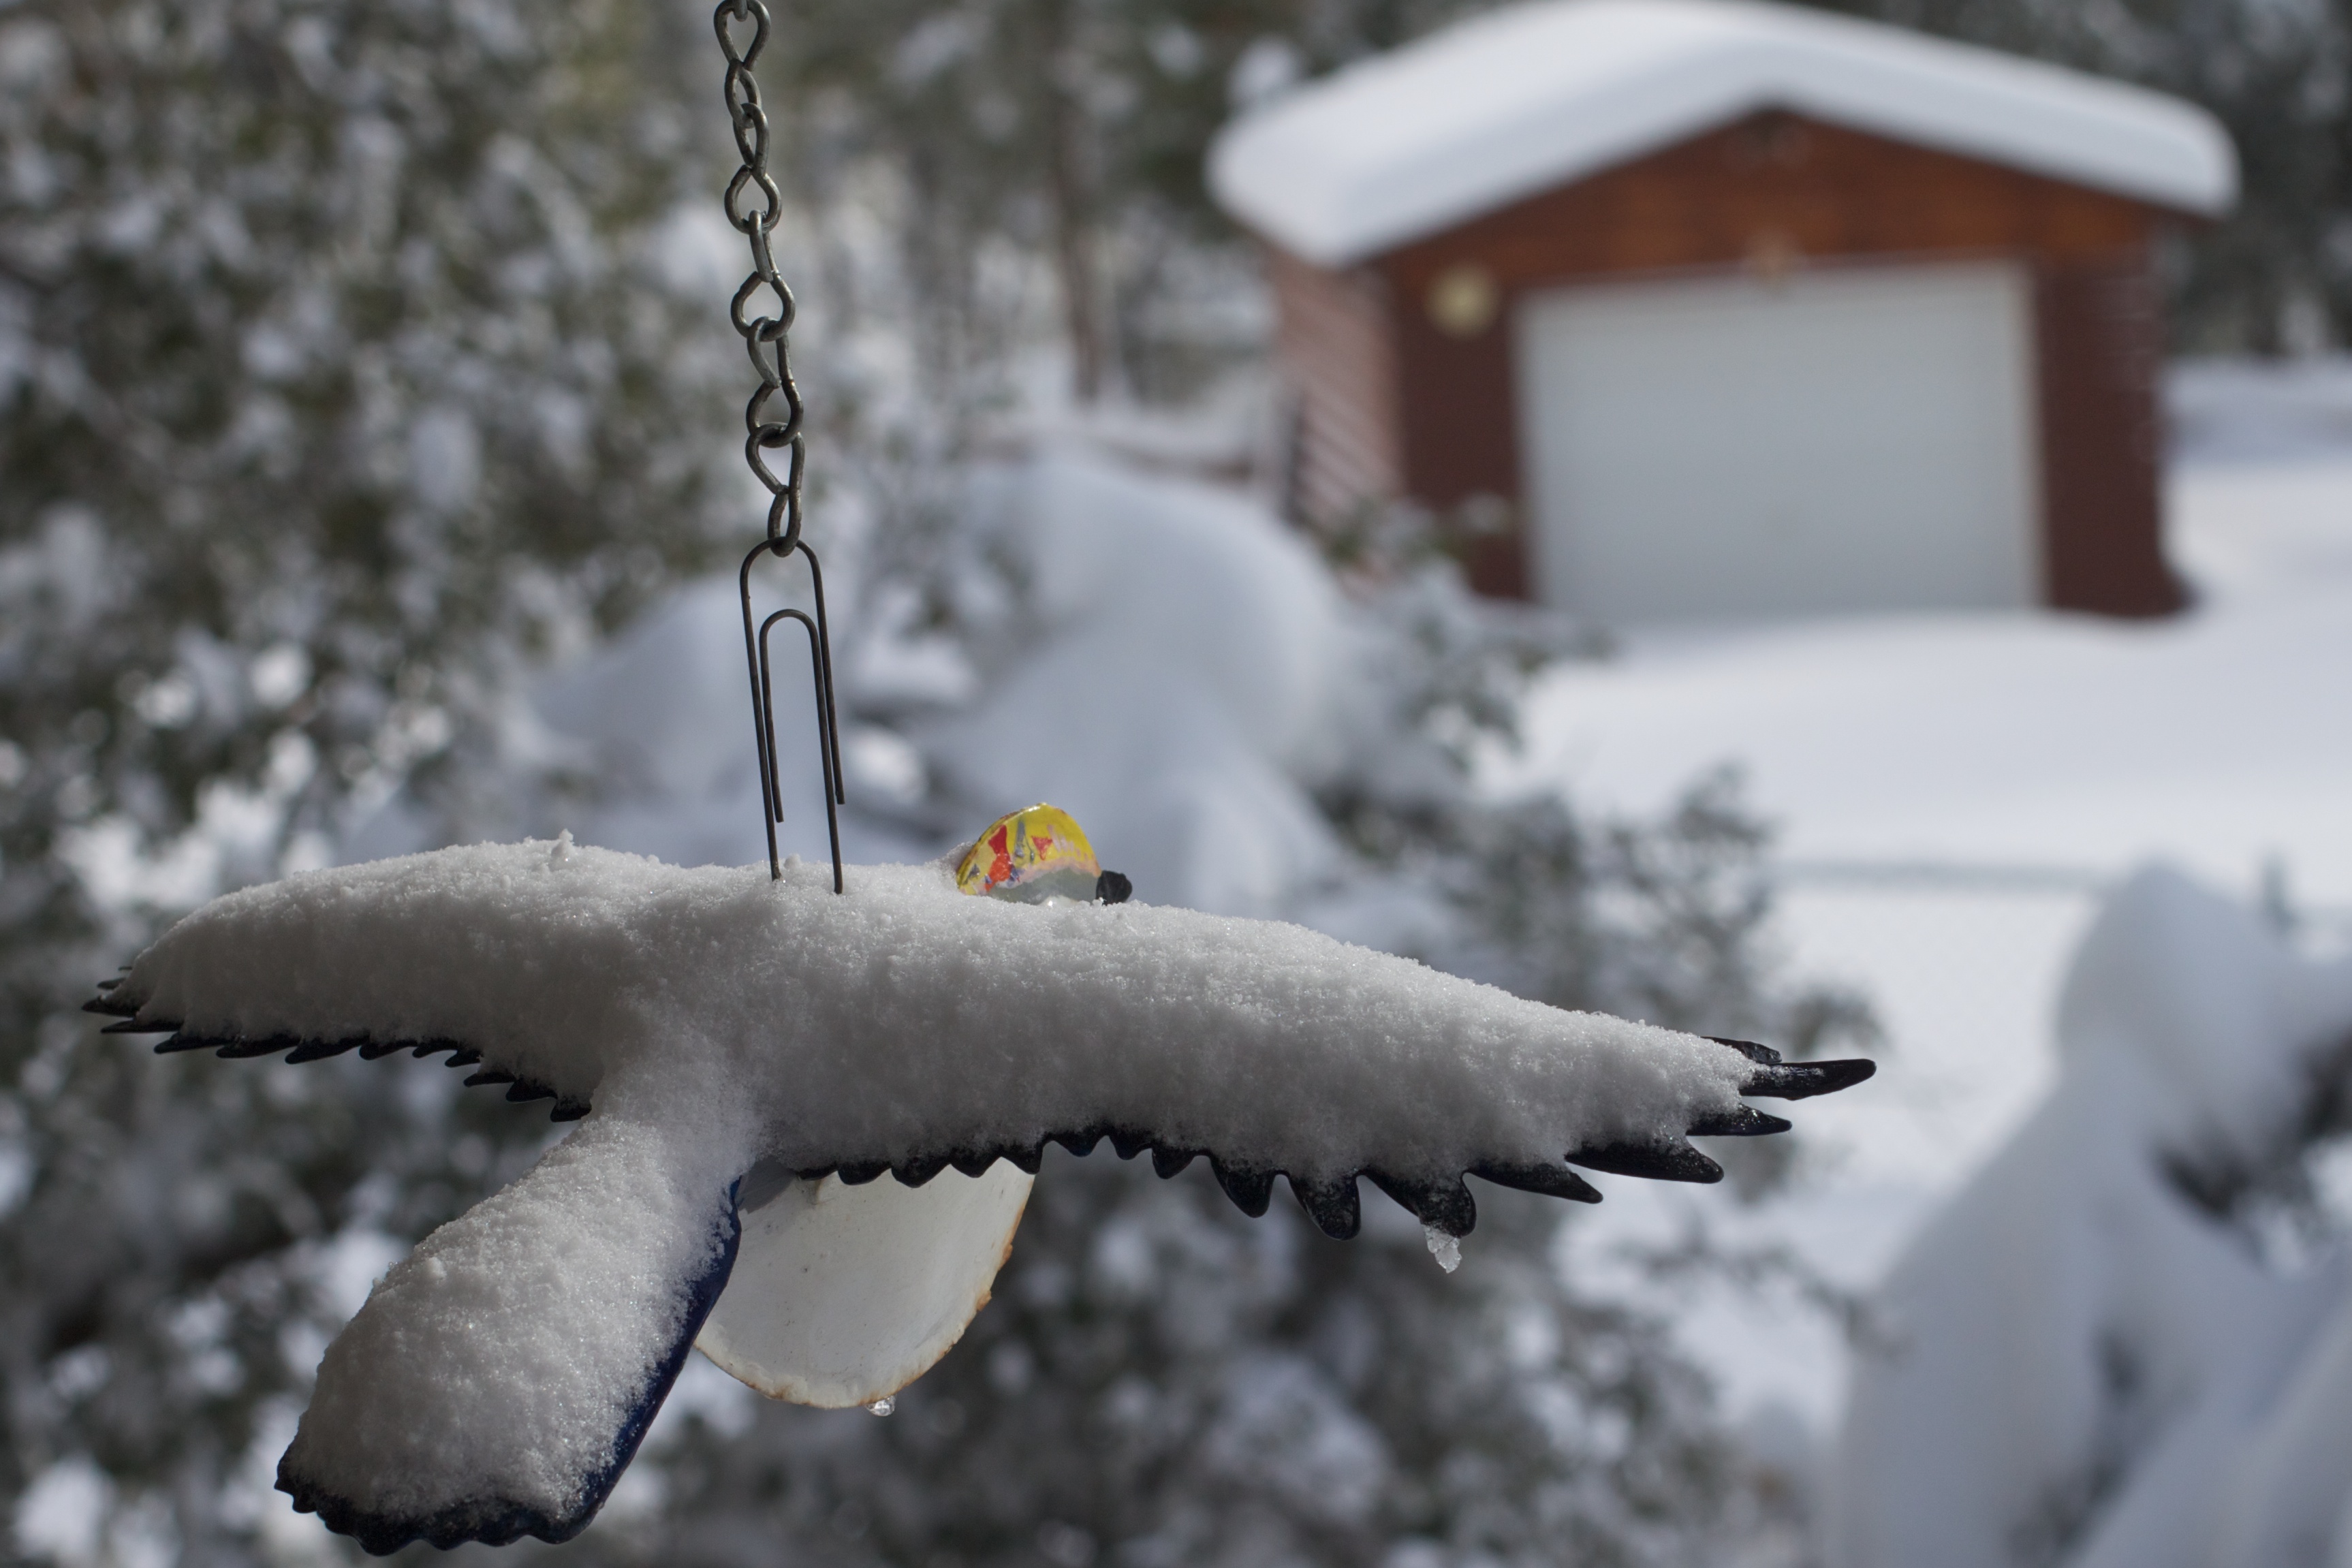
branch, snow, winter, frost, ice, weather, season, blizzard, freezing, winter storm